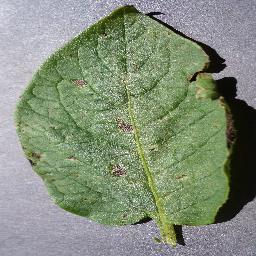
Label: Potato___Early_blight